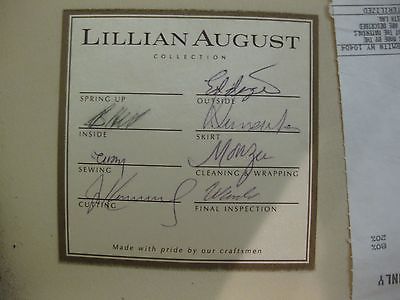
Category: chair